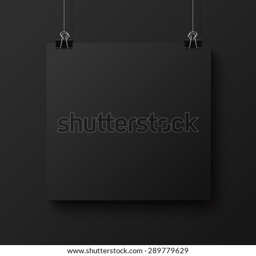
black blank square sheet of paper on the black background , mock - up illustration